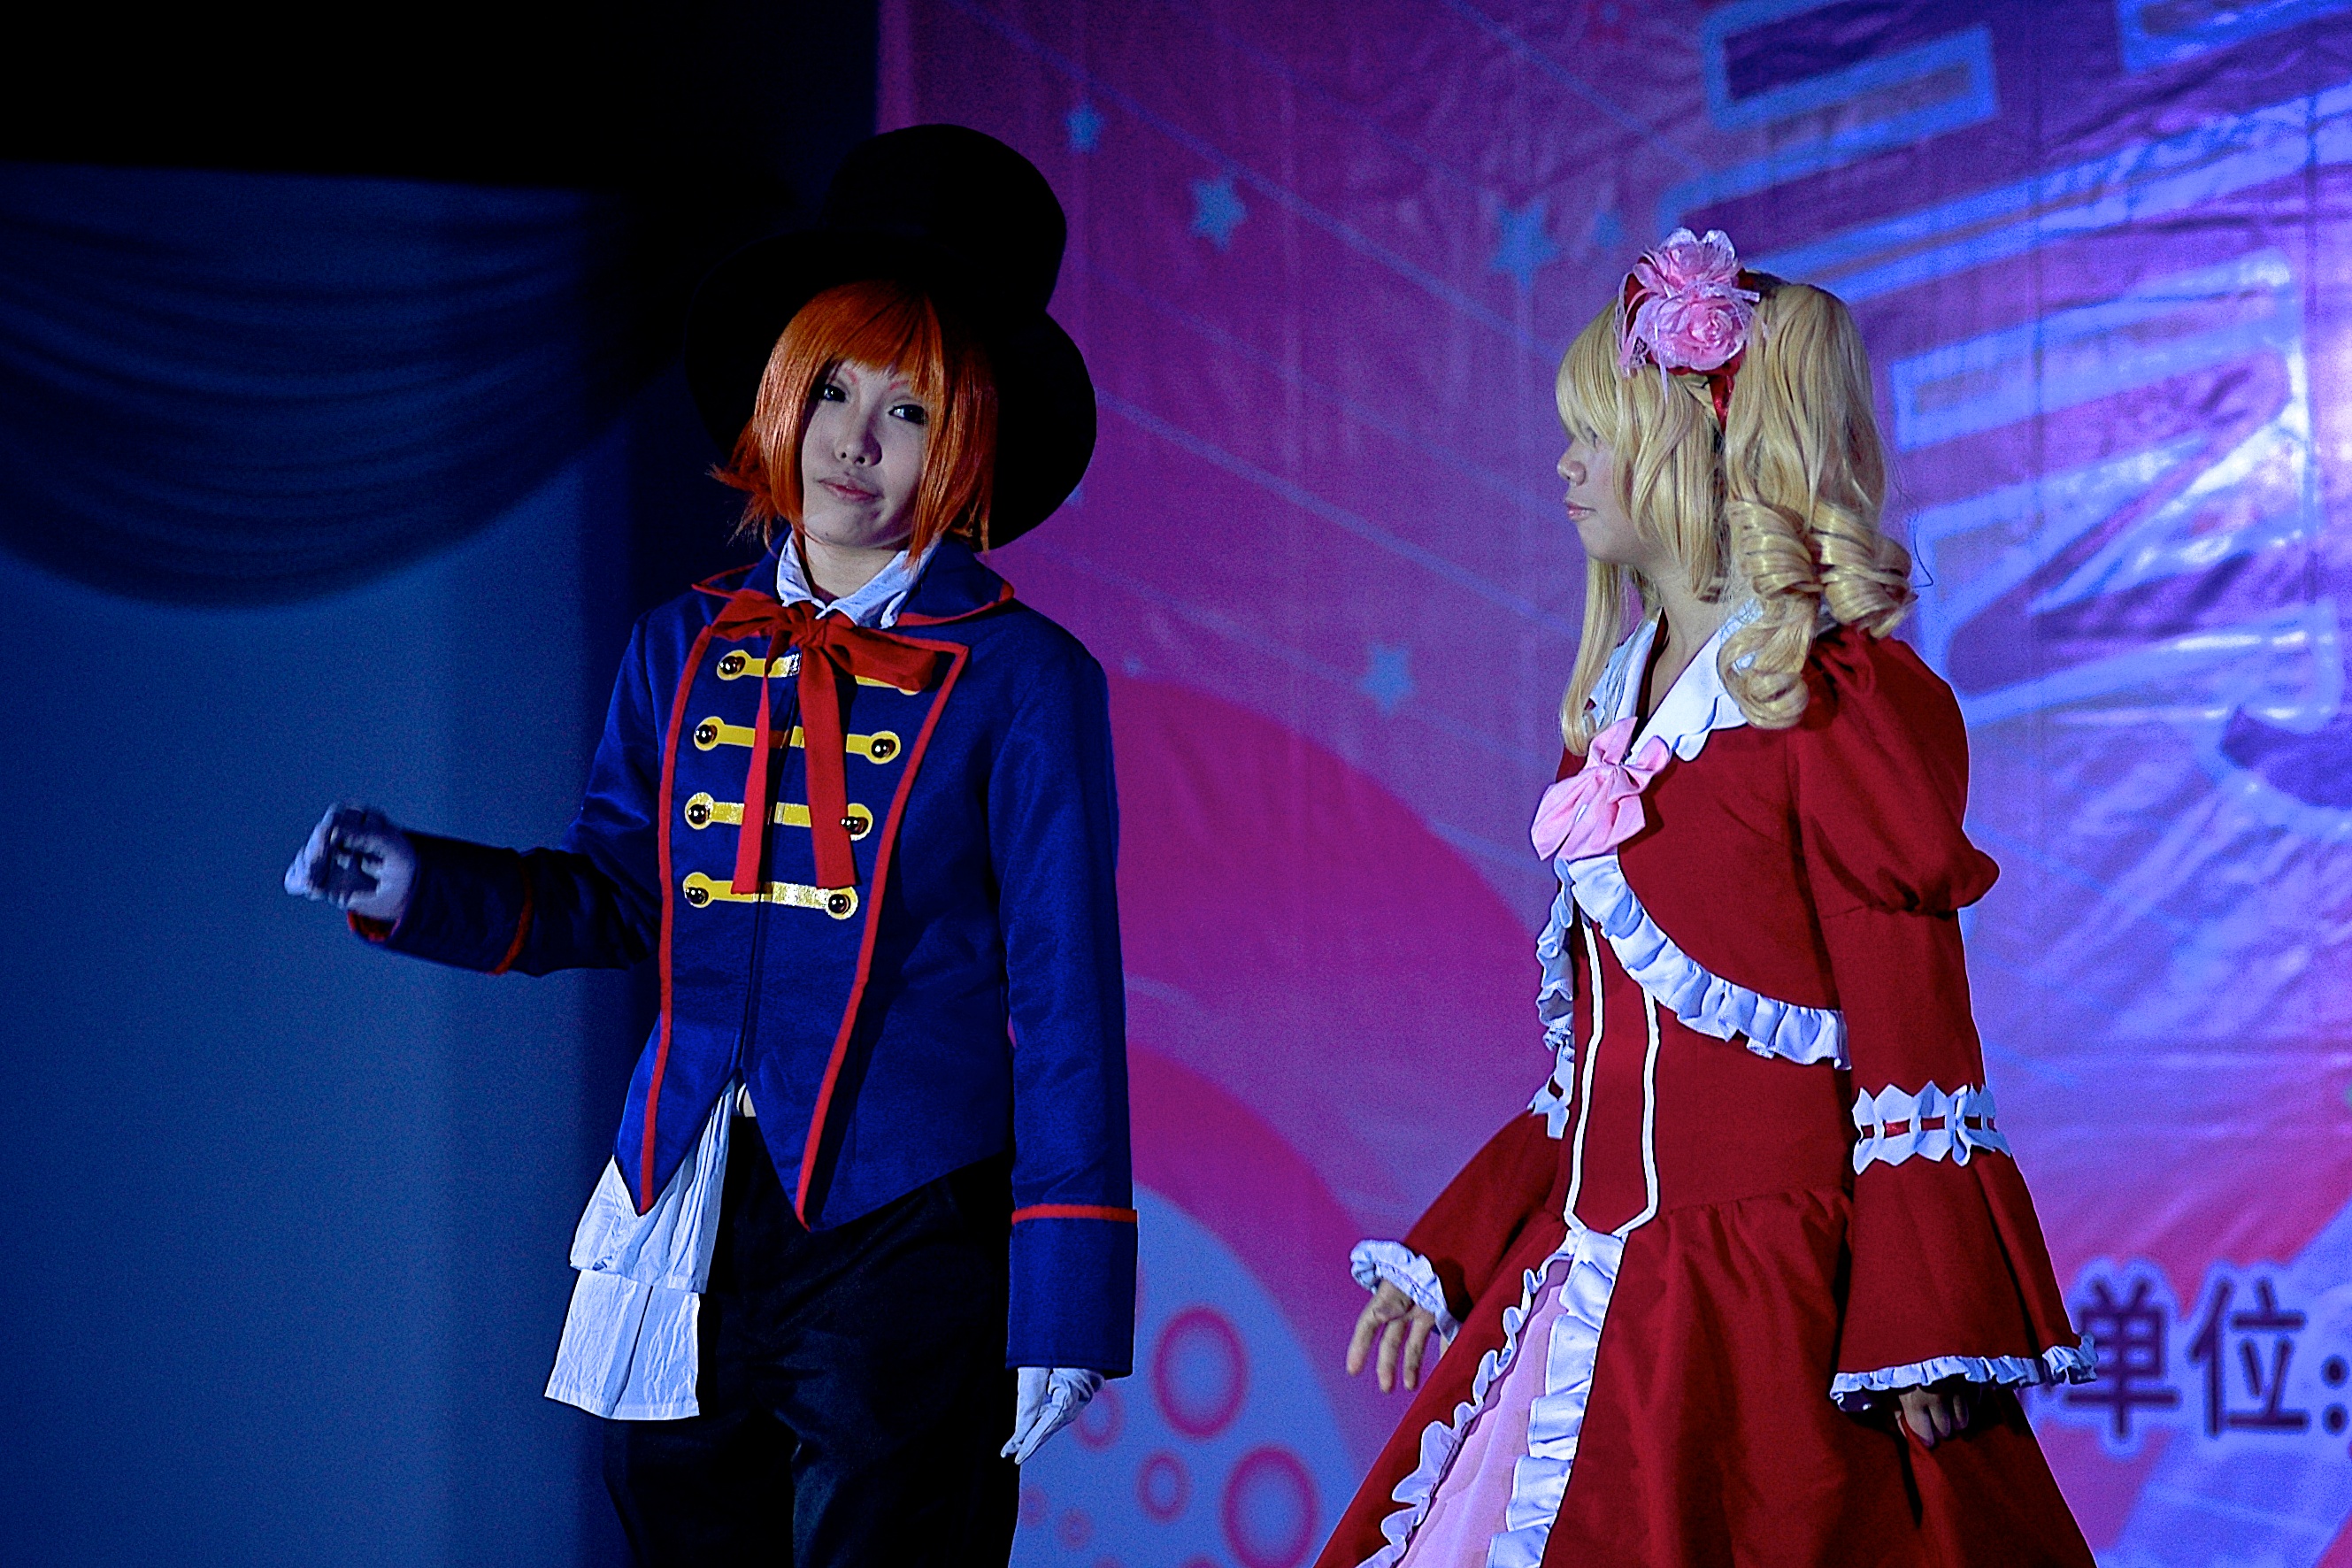
night, play, band, student, clothing, performance art, stage, performance, university, singing, collage, costume, china, guangzhou, performing arts, musical theatre